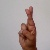
The image shows a hand gesture representing the letter 'R' in Indian Sign Language.